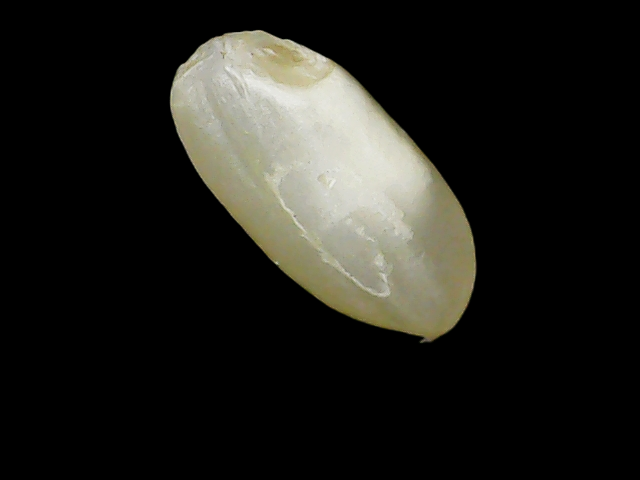
Rice variety: Binadhan10